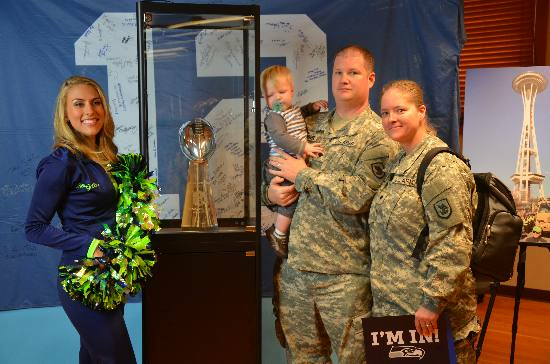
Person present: Yes